No One (Game of Thrones)

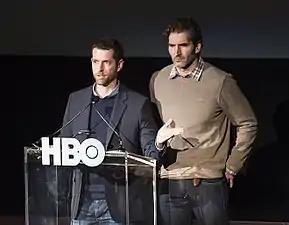
The episode was written by series co-creators David Benioff and D. B. Weiss.

"No One" was written by the series' creators David Benioff and D. B. Weiss.